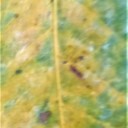
Label: Leaf_rust